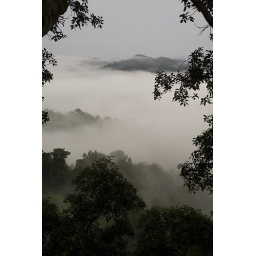
View from tree house during Gibbon Experience in Bokeo Nature Reserve in Laos.